Goldsboro Giants

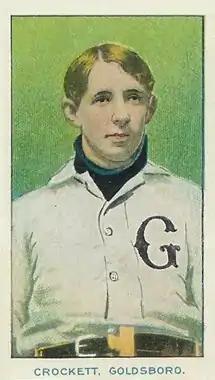
(1910) Davey Crockett. Goldsboro baseball card

The Goldsboro Giants hosted home minor league home games at the Goldsboro Athletic Park. The team drew crowds of up to 1,200, with most crowds reported to be around 400.